Paul Kim (academic)

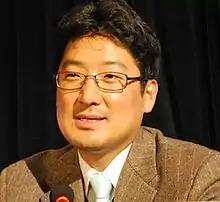

Paul Kim (born 1970) is currently a Korean-American Chief Technology Officer and Associate Dean at the Stanford Graduate School of Education and has held this position since 2001.